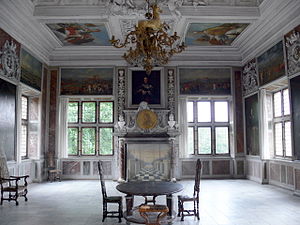
Frederiksborg Slot / Historie / Audienshuset brænder
Audienssalen
Frederiksborg Slot er et dansk slot i Hillerød. Slottets første del blev bygget i 1560 af Kong Frederik 2., der ved mageskifte havde overtaget herregården Hillerødsholm. Hans søn, Christian 4., rev dog det meste af faderens slot ned og byggede et nyt slot 1600-1625. Det er opført i hollandsk renæssancestil.